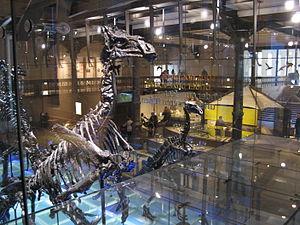
I. bernissartensis et Dollodon bampingi
Alerte aux Zorkons est la cent-vingt-et-unième histoire de la série Spirou et Fantasio de Yoann et Fabien Vehlmann. Elle est publiée pour la première fois dans Spirou du nᵒ 3766 au nᵒ 3772.
Le Muséum des sciences naturelles, partie intégrante de l'Institut royal des sciences naturelles de Belgique, est le musée d'histoire naturelle de rang national de la Belgique. Il est situé à Bruxelles dans le parc Léopold, non loin des bâtiments du Parlement européen.
Louis Antoine Marie Joseph Dollo, né à Lille le 7 décembre 1857 et mort à Bruxelles le 19 avril 1931, est un paléontologue belge d'origine française, connu pour ses travaux sur les dinosaures et pour son hypothèse sur la nature irréversible de l'évolution. Il établit les principes de la paléobiologie.
Le Voyageur du Mésozoïque est un album de bande dessinée, le treizième de la série Les aventures de Spirou et Fantasio. Il contient deux aventures: Le Voyageur du Mésozoïque et La Peur au bout du fil.